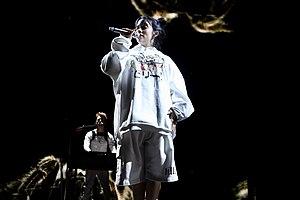
La discographie de l'auteure-compositrice-interprète américaine Billie Eilish comprend en avril 2020 un album studio, un album live, deux EPs, 22 singles et 18 vidéos musicaux.